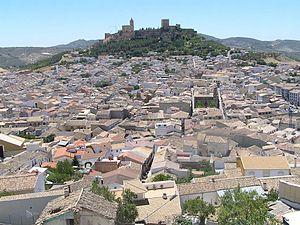
Alcalá la Real est une commune de la province espagnole de Jaén, en Andalousie. Située à l'extrémité sudoccidentale de la province, elle constituait une des places fortes importantes de la frontière du royaume nasride. Aujourd'hui peuplée d'environ 20 000 habitants, elle est l'une des principales villes de la province, grâce aux productions agricoles et au tourisme.